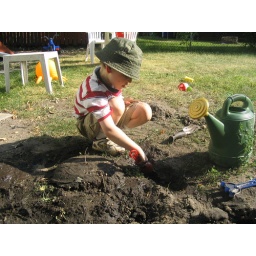
Asher digging a pit in the back yard (we figure on getting a sand box next summer)